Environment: real
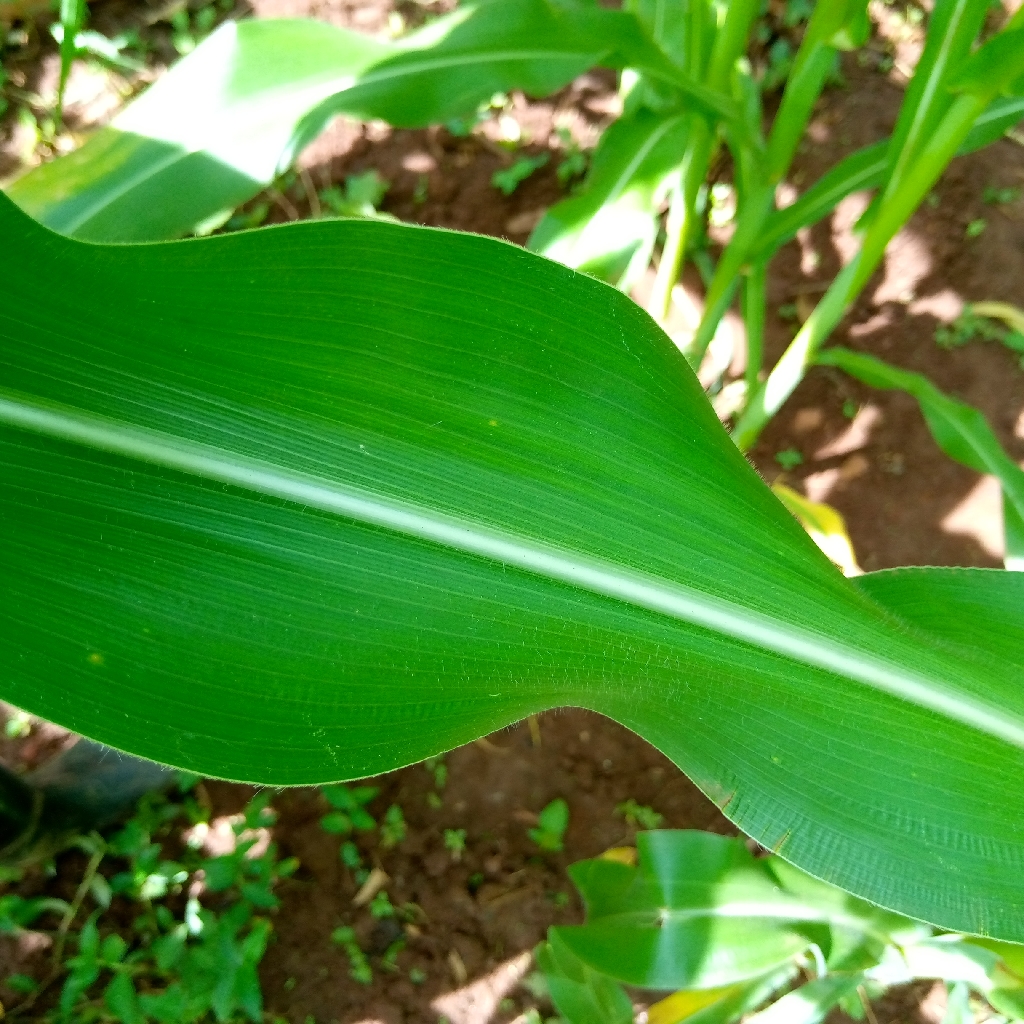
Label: healthy